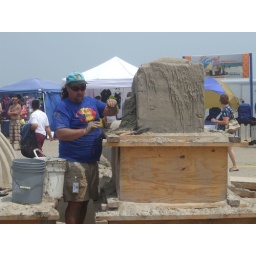
The wooden boxes are permitted in the beginning to pack the sand.